Jerzy Braun (writer)

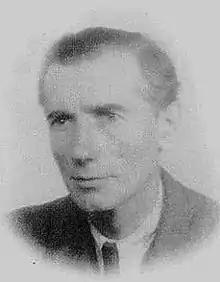
Jerzy Braun, before 1945

Jerzy Bronisław Braun, ps. "Bronisław Rogowski" (born September 1, 1901, in Dąbrowa Tarnowska, died October 17, 1975, in Rome) was a Polish writer, political activist, poet, playwright, literary critic, columnist, screenwriter, philosopher, scout, the last chairman of the Council of National Unity (from March to July 1945), and the last Government Delegate for Poland from June 1945.